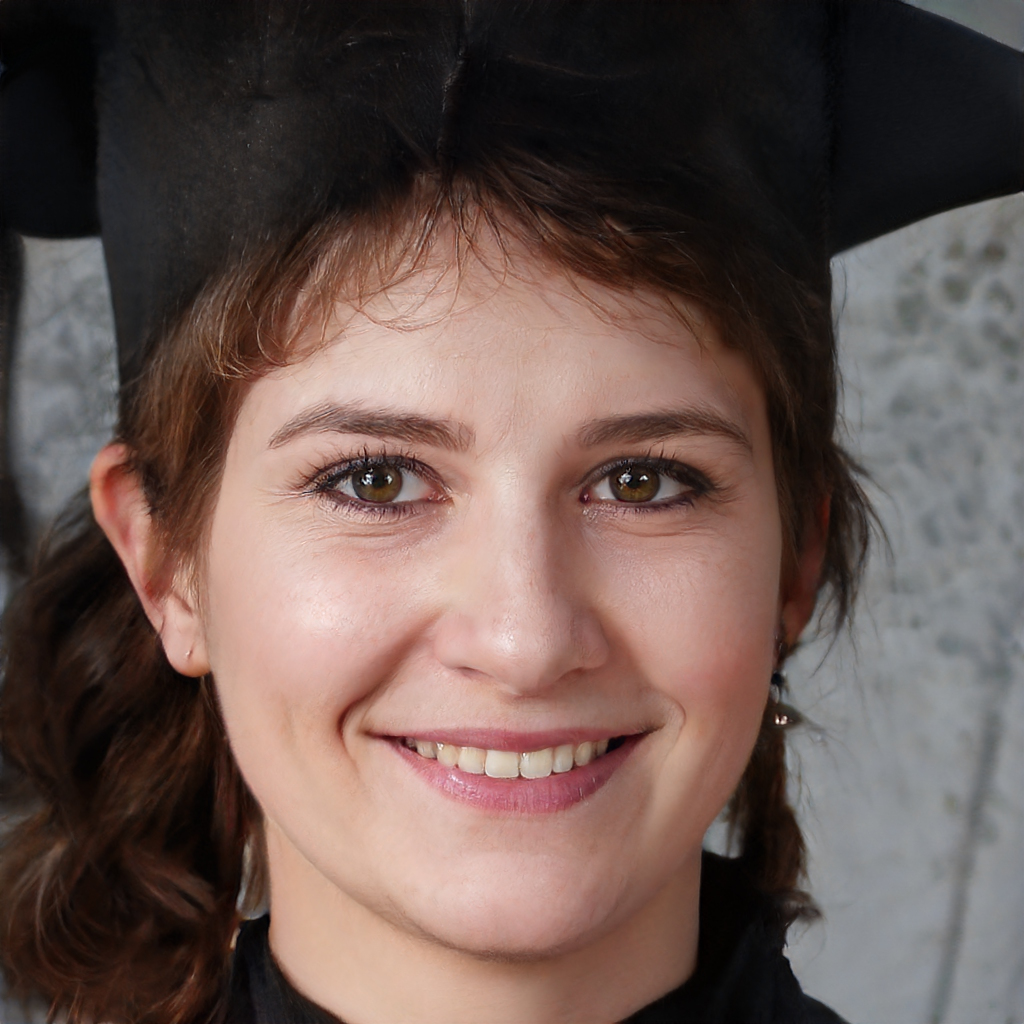
Label: Colored